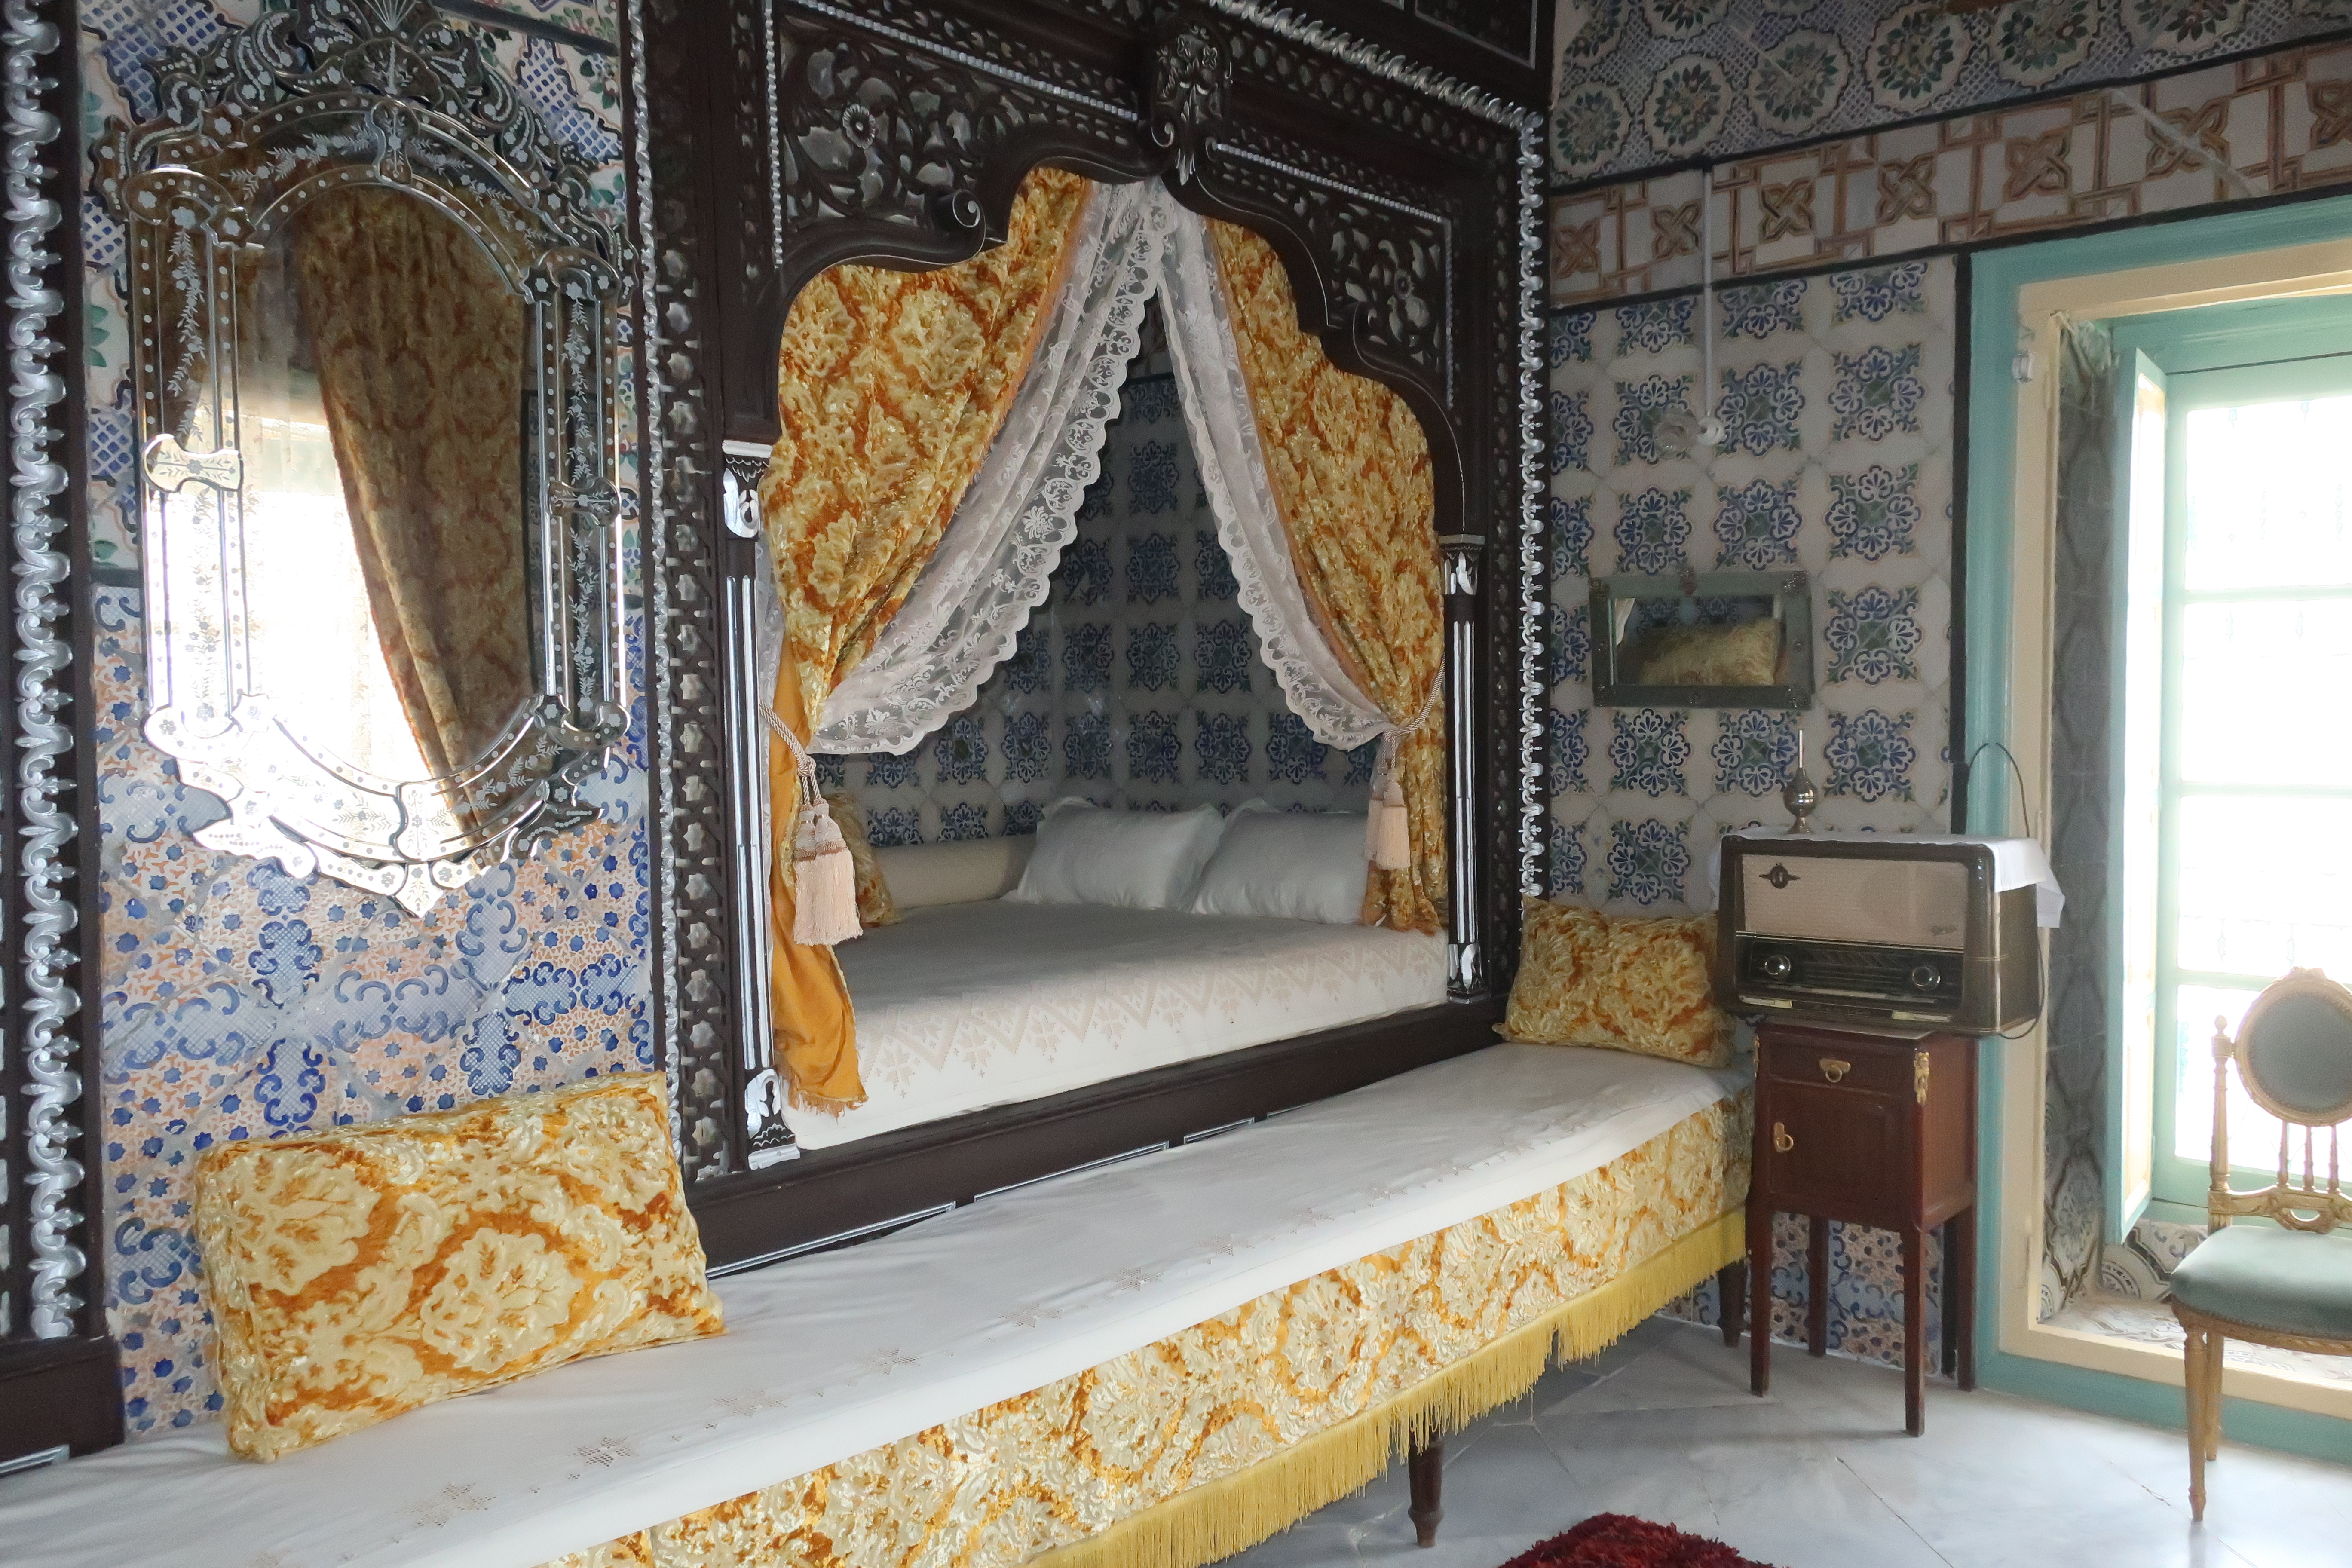
architecture, wood, villa, mansion, house, chair, floor, interior, window, cottage, fireplace, property, living room, residential, furniture, bedroom, sofa, decor, interior design, living, to interior, luxury, design, hardwood, farm, estate, contemporary, living room interior, condominium, real estate, luxury interior, modern living room, bed, room, Canopy bed, curtain, bed frame, building, window treatment, suite, studio couch, bed sheet, classic, ceiling, couch, bedding, window valance